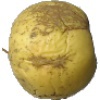
Label: Apple Golden 1